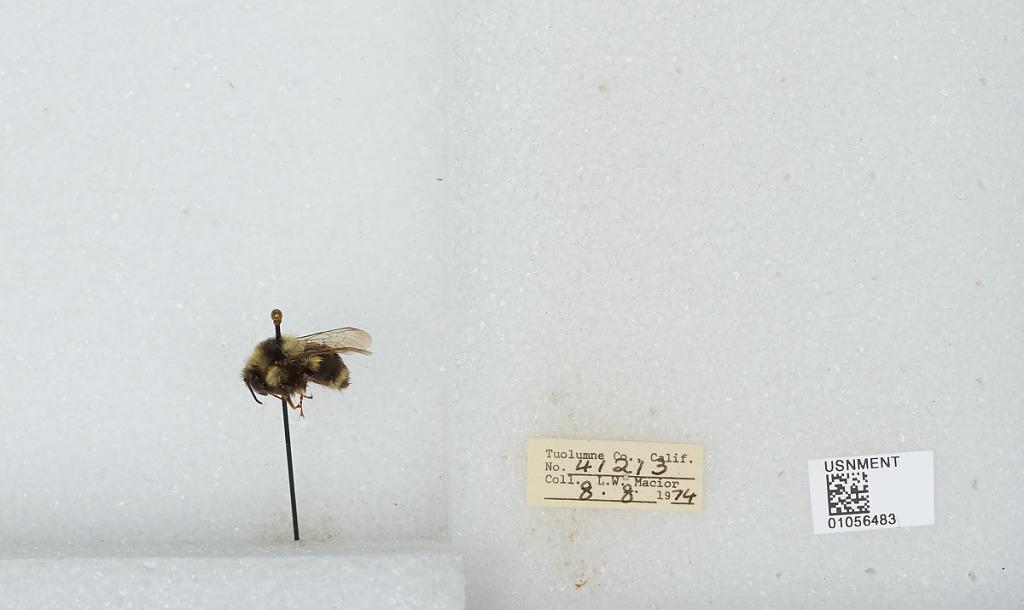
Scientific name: Bombus bifarius nearcticus
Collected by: L. Macior
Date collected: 1974-8-8
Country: United States
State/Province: California
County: Tuolumne
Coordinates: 38.02, -119.93